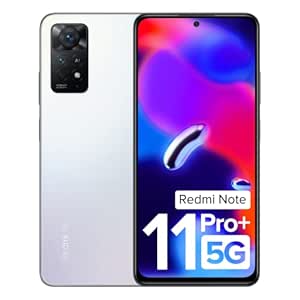
Redmi Note 11 Pro + 5G (Phantom White
Category: Electronics
Price: 20999 (list price: 26999)
Rating: 3.9 (25,824 ratings)
About this product: Superior performance with Snapdragon 695 5G. With 7 5G bands making the device future-ready.|16.94cm(6.67) Super AMOLED display with 120Hz Refresh Rate protected by Corning Gorilla Glass 5|67W in-box charger powers massive 5000mAh battery for full day’s charge in 15 minutes|108MP triple camera set up with 8MP ultra-wide and 2MP macro sensor for flawless photography|EVOL. Pro Design for perfect ergonomics and a beautiful glass back design|The phone also comes with dual stereo speaker and Alexa hands-free feature|Get 2 months of YouTube Premium free!